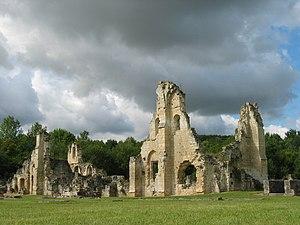
Abbaye de Vauclair
Vauclerc-et-la-Vallée-Foulon est une ancienne commune française, située dans le département de l'Aisne en région Hauts-de-France. Elle a existé de la fin du XVIIIᵉ siècle à 1923.
L'abbaye de Vauclair est une ancienne abbaye de moines cisterciens, située sur le territoire de la commune de Bouconville-Vauclair, dans le département de l'Aisne. Elle fut fondée en 1134 par Bernard de Clairvaux à la demande de Barthélemy de Jur, l'évêque de Laon auquel il était apparenté.
Bouconville-Vauclair est une commune française située dans le département de l'Aisne, en région Hauts-de-France.